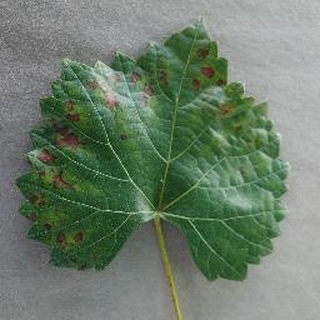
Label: grape_esca_black_measles